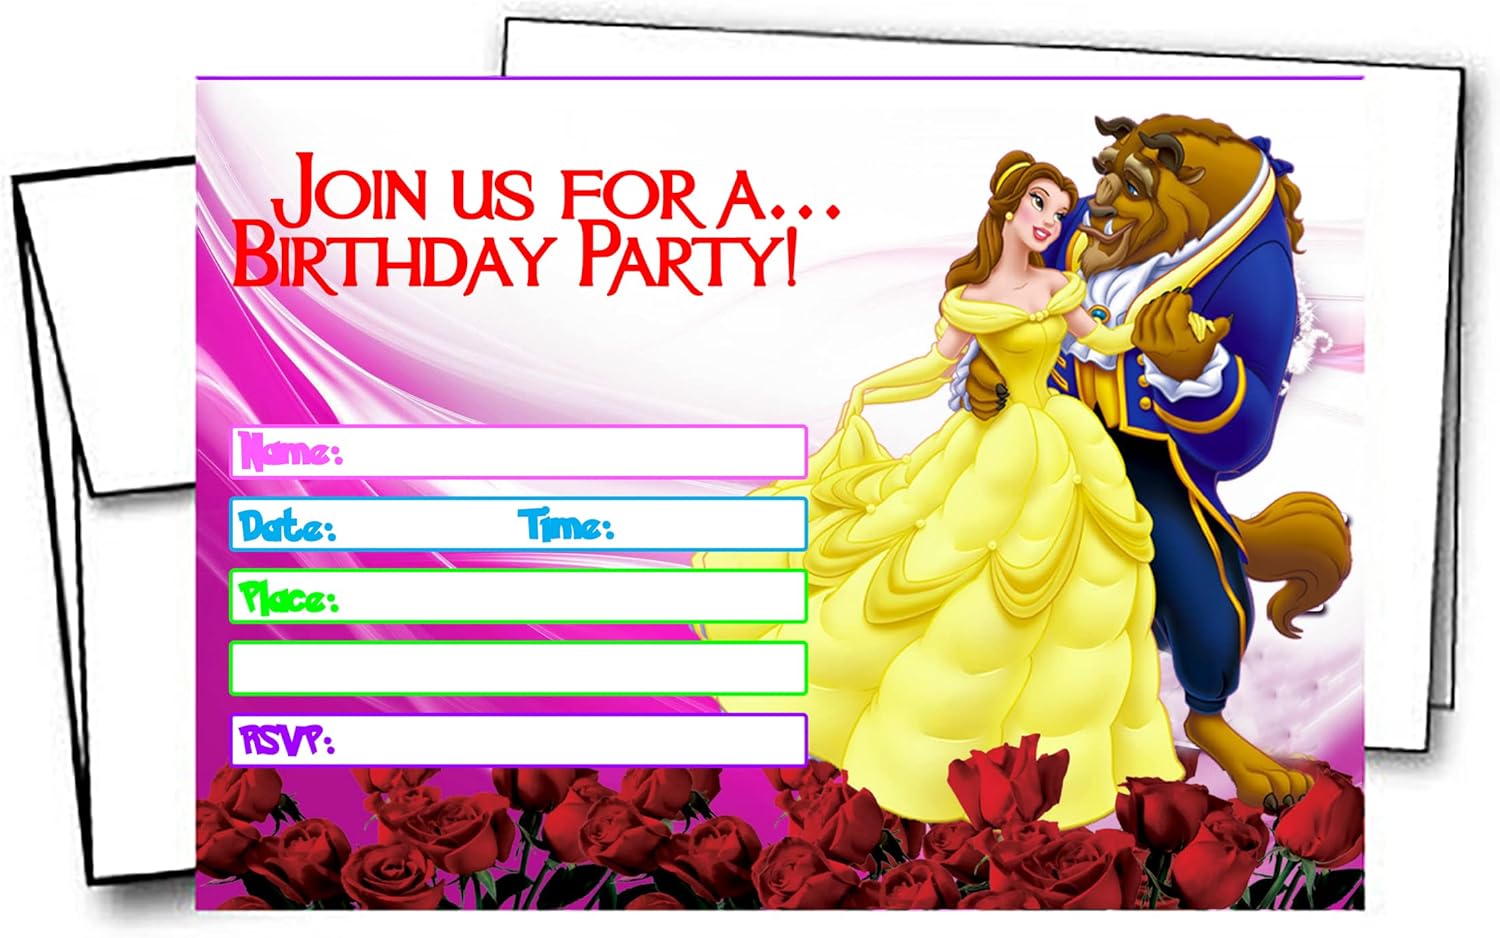
12 Invitations and 12 White Envelopes for Birthday Party B06XH6F2LJ
Category: Office Products
Description 1 Set of 12 Birthday Invitations. Perfect Party Supply Kits! Features ◘Package Includes: 12 Envelopes & 12 Invitations ready to be filled out. ◘Invitations are printed on glossy photo paper . ◘Invitation size: 5 inches x 7 inches ◘Envelope Size: 5 1/4 inches x 7 1/4 inches Please note: Use Ballpoint pen to write, allow the ink to dry before you touch the cards since they are printed on glossy photo paper.
Features: Set of 12 Birthday Invitations Perfect Party Supply Kits for your birthday party! | Includes: 12 Envelopes & 12 Invitations ready to be filled out | Invitations are printed on card glossy photo papers. Please note: Use Ballpoint pen to write, allow the ink to dry before you touch the cards since they are printed on glossy photo papers. | Invitation size: 5x7 inch | Envelopes Size: 5 1/4 in x 7 1/4 in